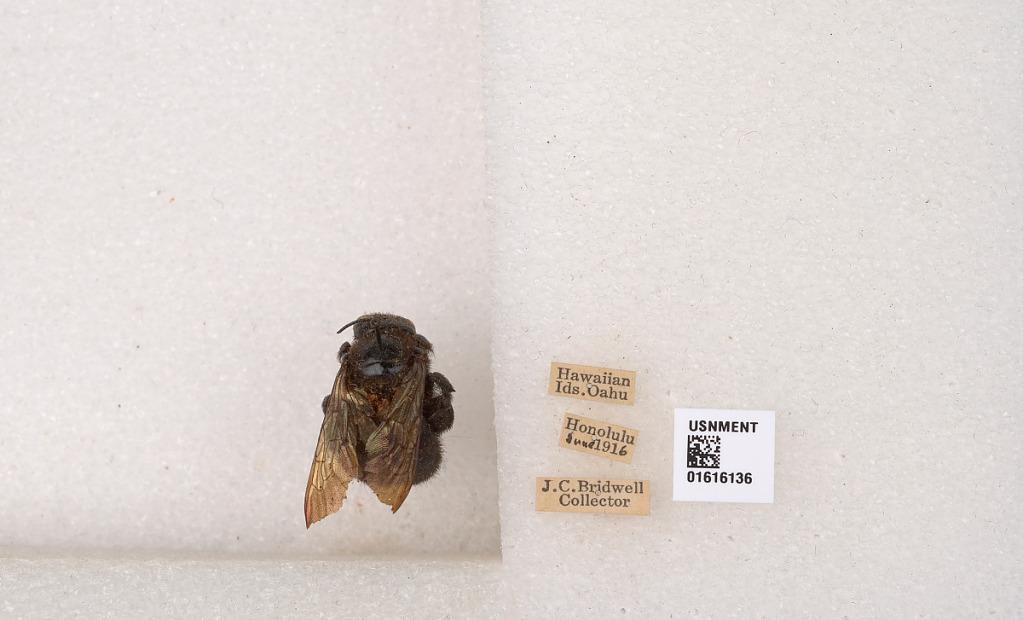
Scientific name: Xylocopa (Neoxylocopa) sonorina Smith
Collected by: J. Bridwell
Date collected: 1916-1-1
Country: United States
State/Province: Hawaii
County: Honolulu
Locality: Honolulu
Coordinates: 21.3069, -157.858